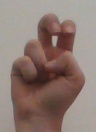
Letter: toot